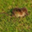
Label: shrew